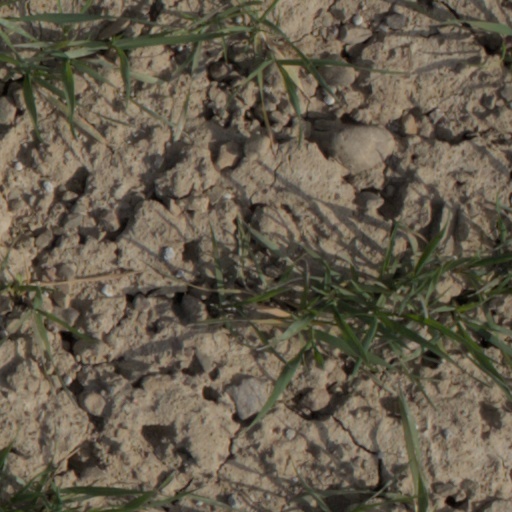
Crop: wheat